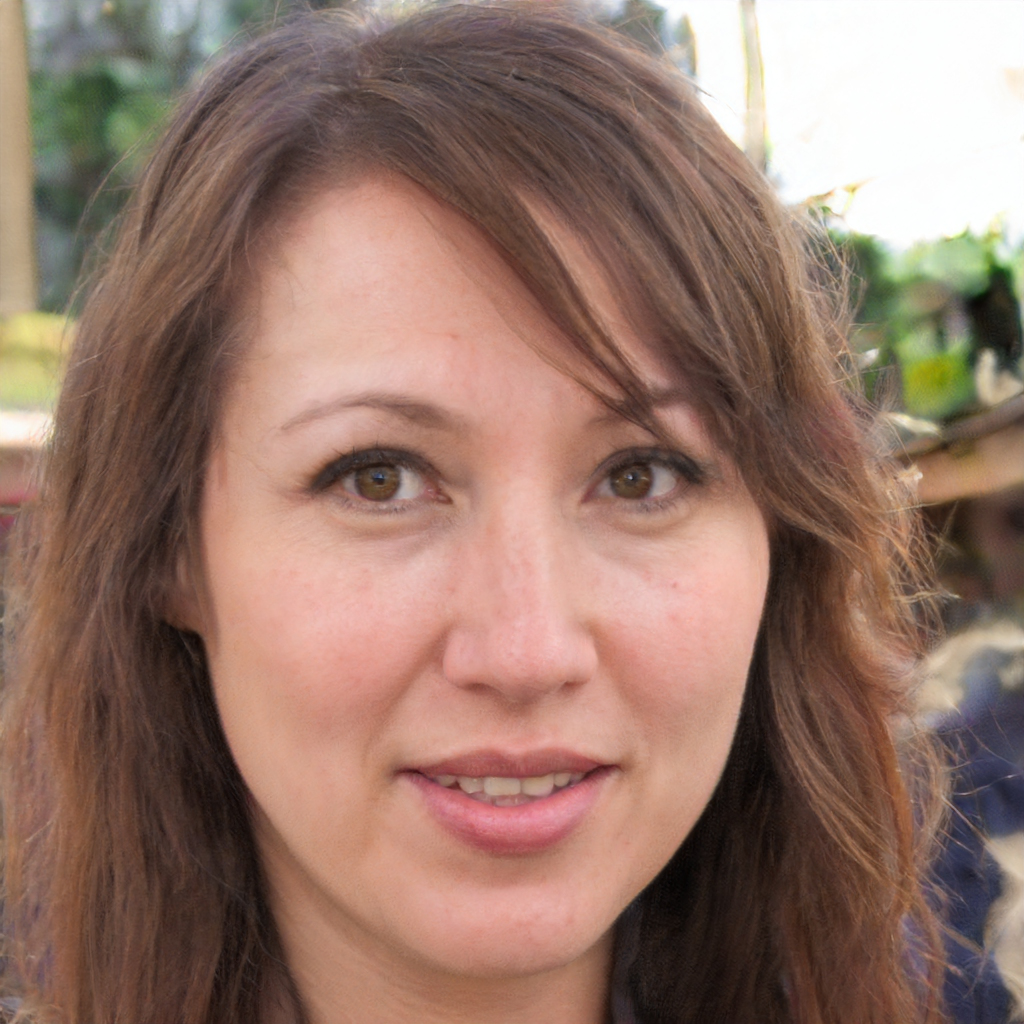
Gender: Female